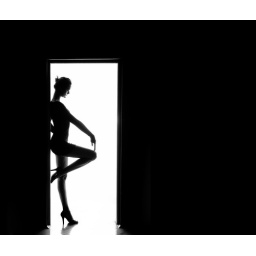
Outlines of a beautiful young woman standing by a door